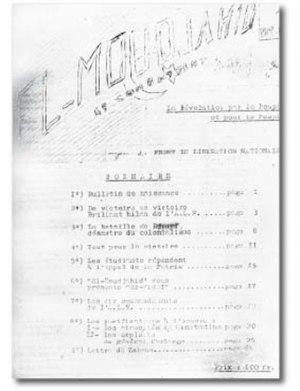
El Moudjahid Numéro 1 - Juin 1956
El Moudjahid est un journal algérien, organe officiel de communication du Front de libération nationale, publié pendant la guerre de libération nationale algérienne, de juin 1956 au 19 mars 1962, en deux éditions, française et arabe.
Pendant la guerre d'indépendance algérienne, 91 numéros d'El Moudjahid en français ont été publiés de juin 1956 à mars 1962.